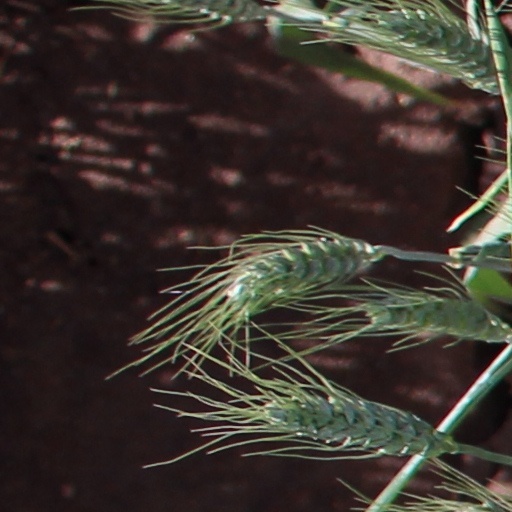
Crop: wheat